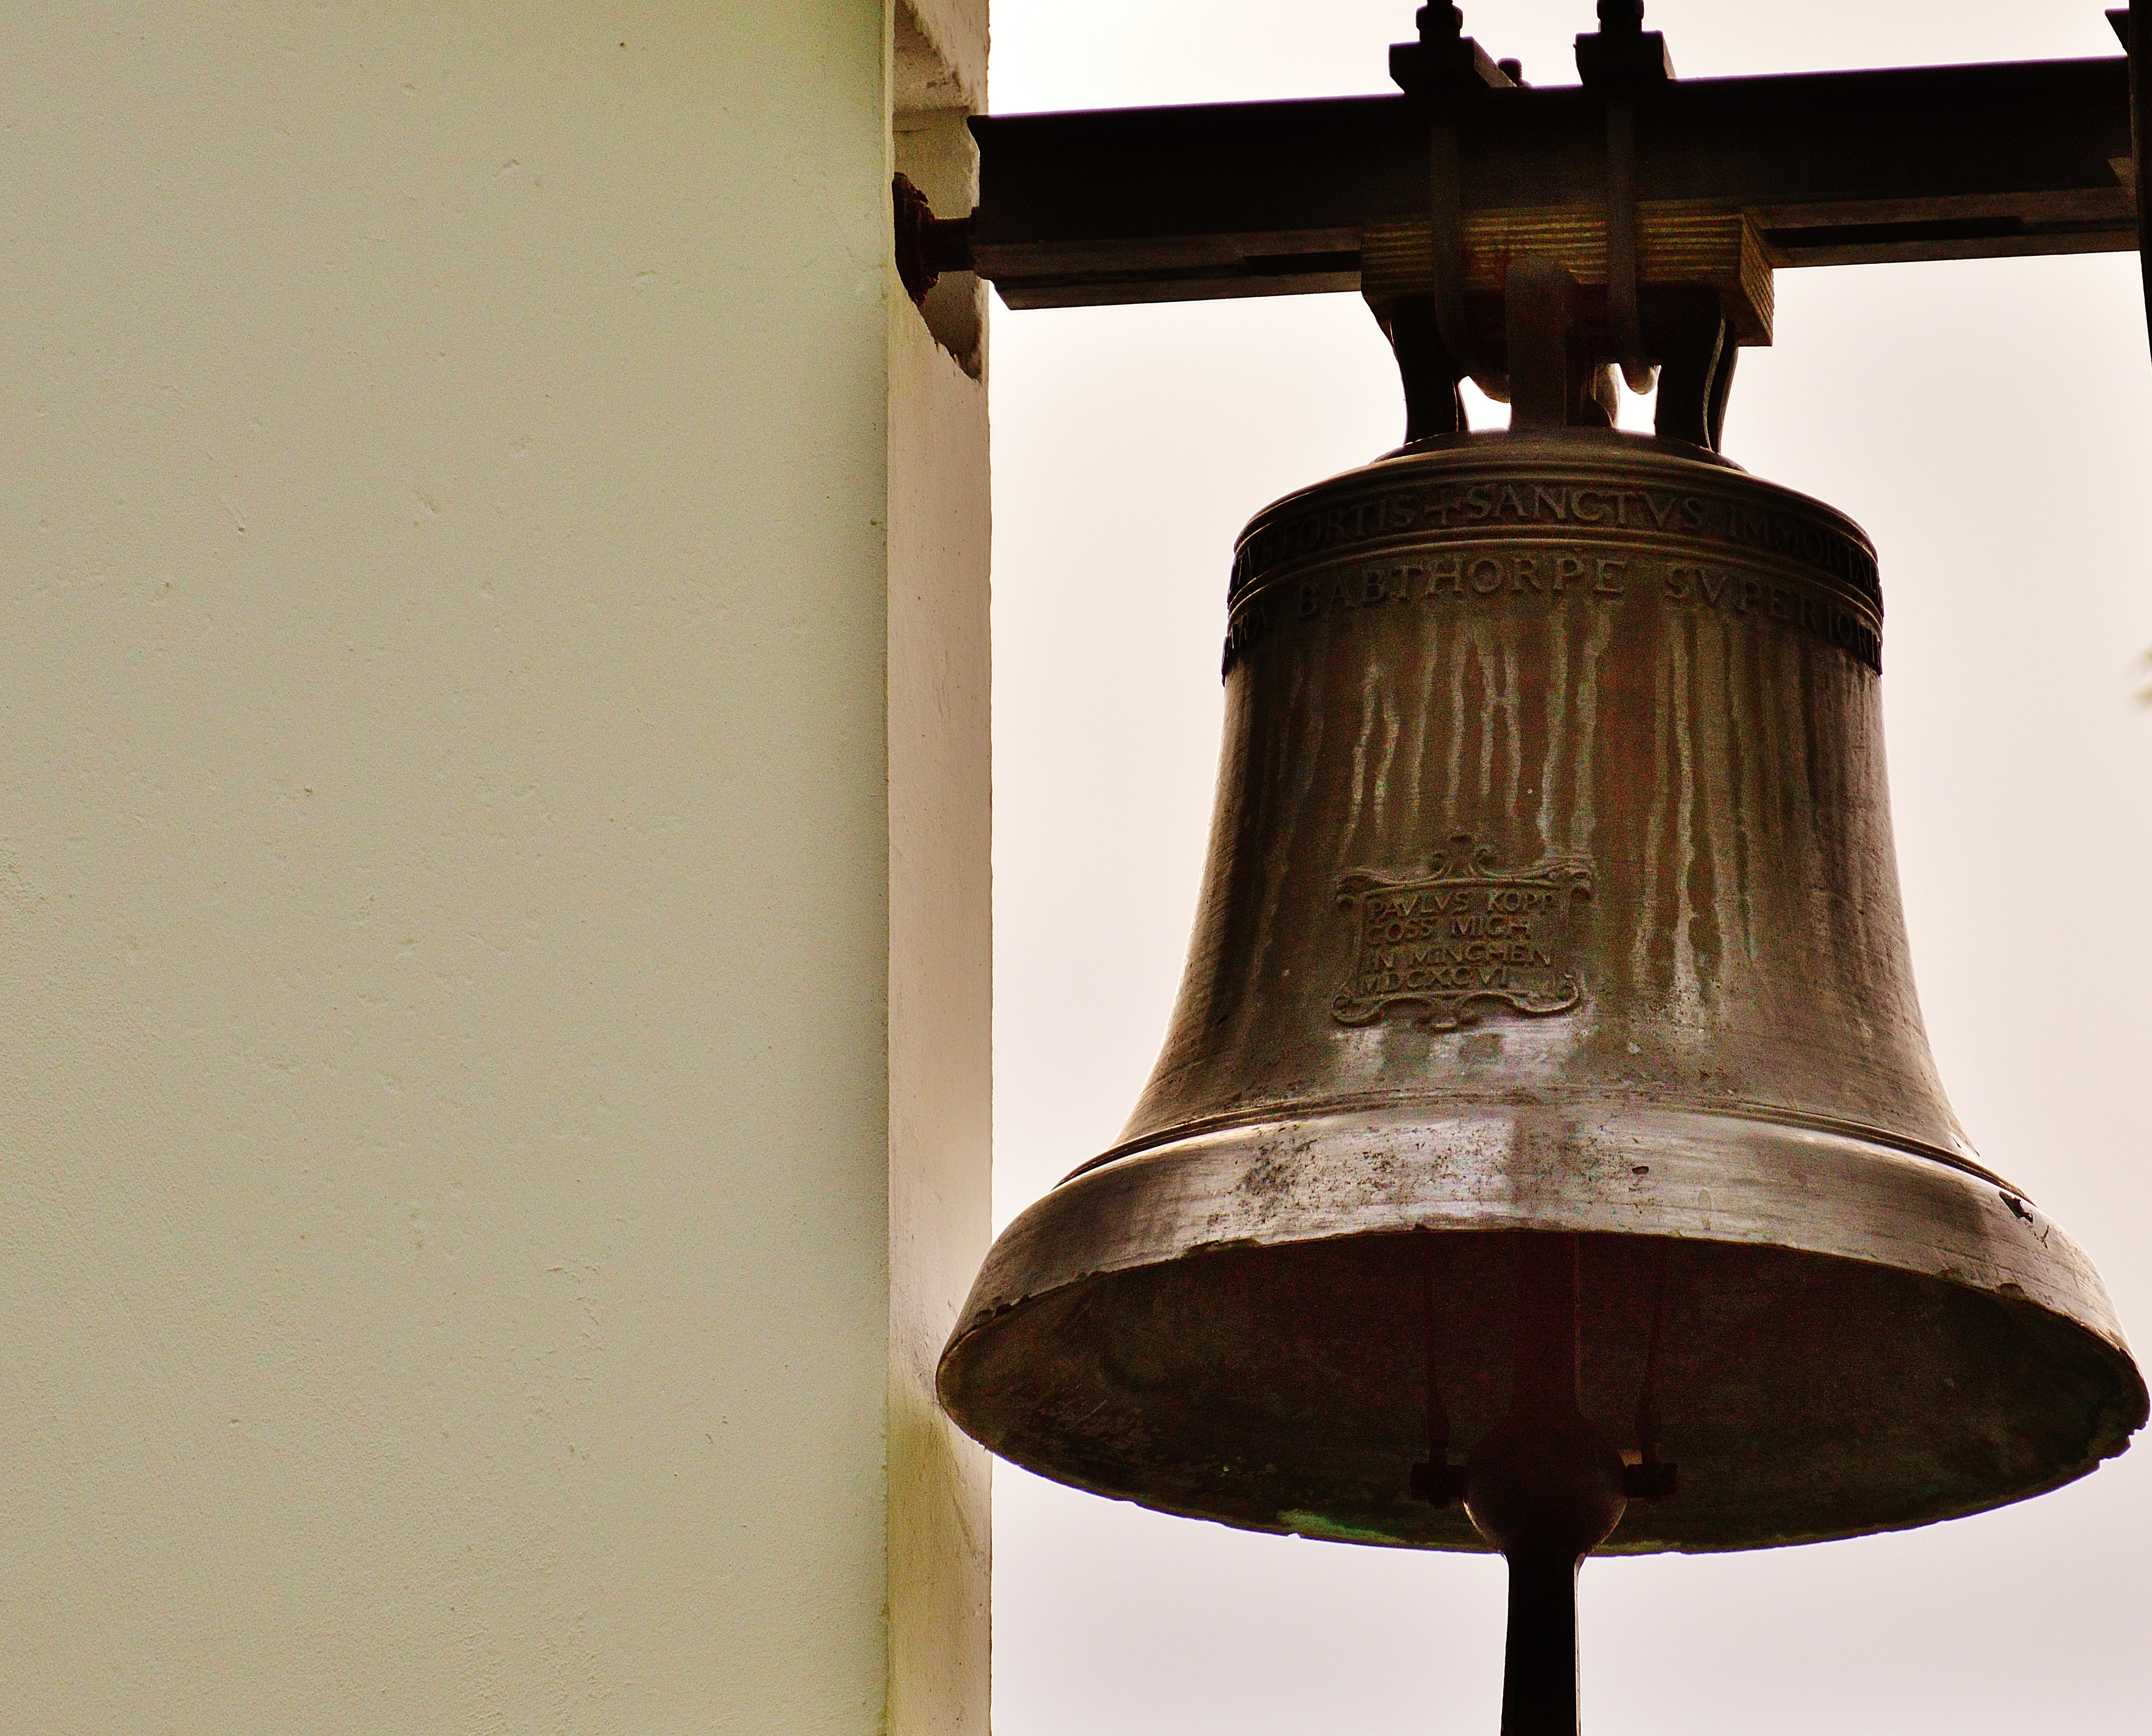
ring, bell, church, lighting, musical instrument, church bell, light fixture, carillon